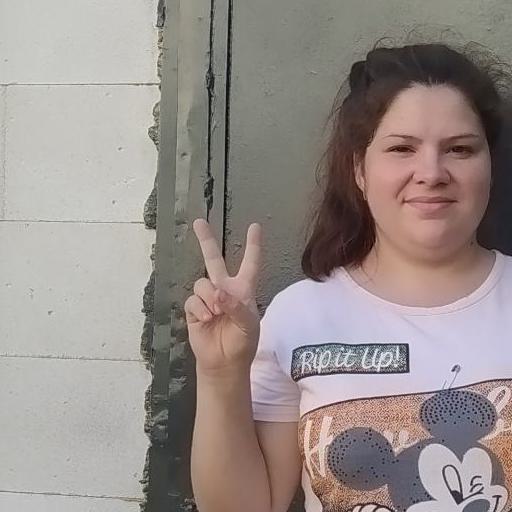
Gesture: peace